The Lady in the Lake

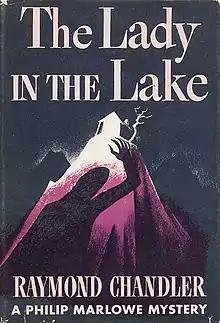
Cover of the first edition

The Lady in the Lake is a 1943 detective novel by Raymond Chandler featuring the Los Angeles private investigator Philip Marlowe. Notable for its removal of Marlowe from his usual Los Angeles environs for much of the book, the novel's complicated plot initially deals with the case of a missing woman in a small mountain town some 80 miles (130 km) from the city. The book was written shortly after the attack on Pearl Harbor and makes several references to America's recent involvement in World War II.